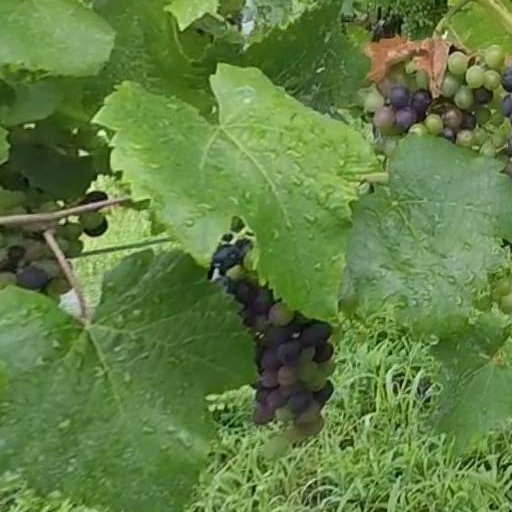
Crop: grape